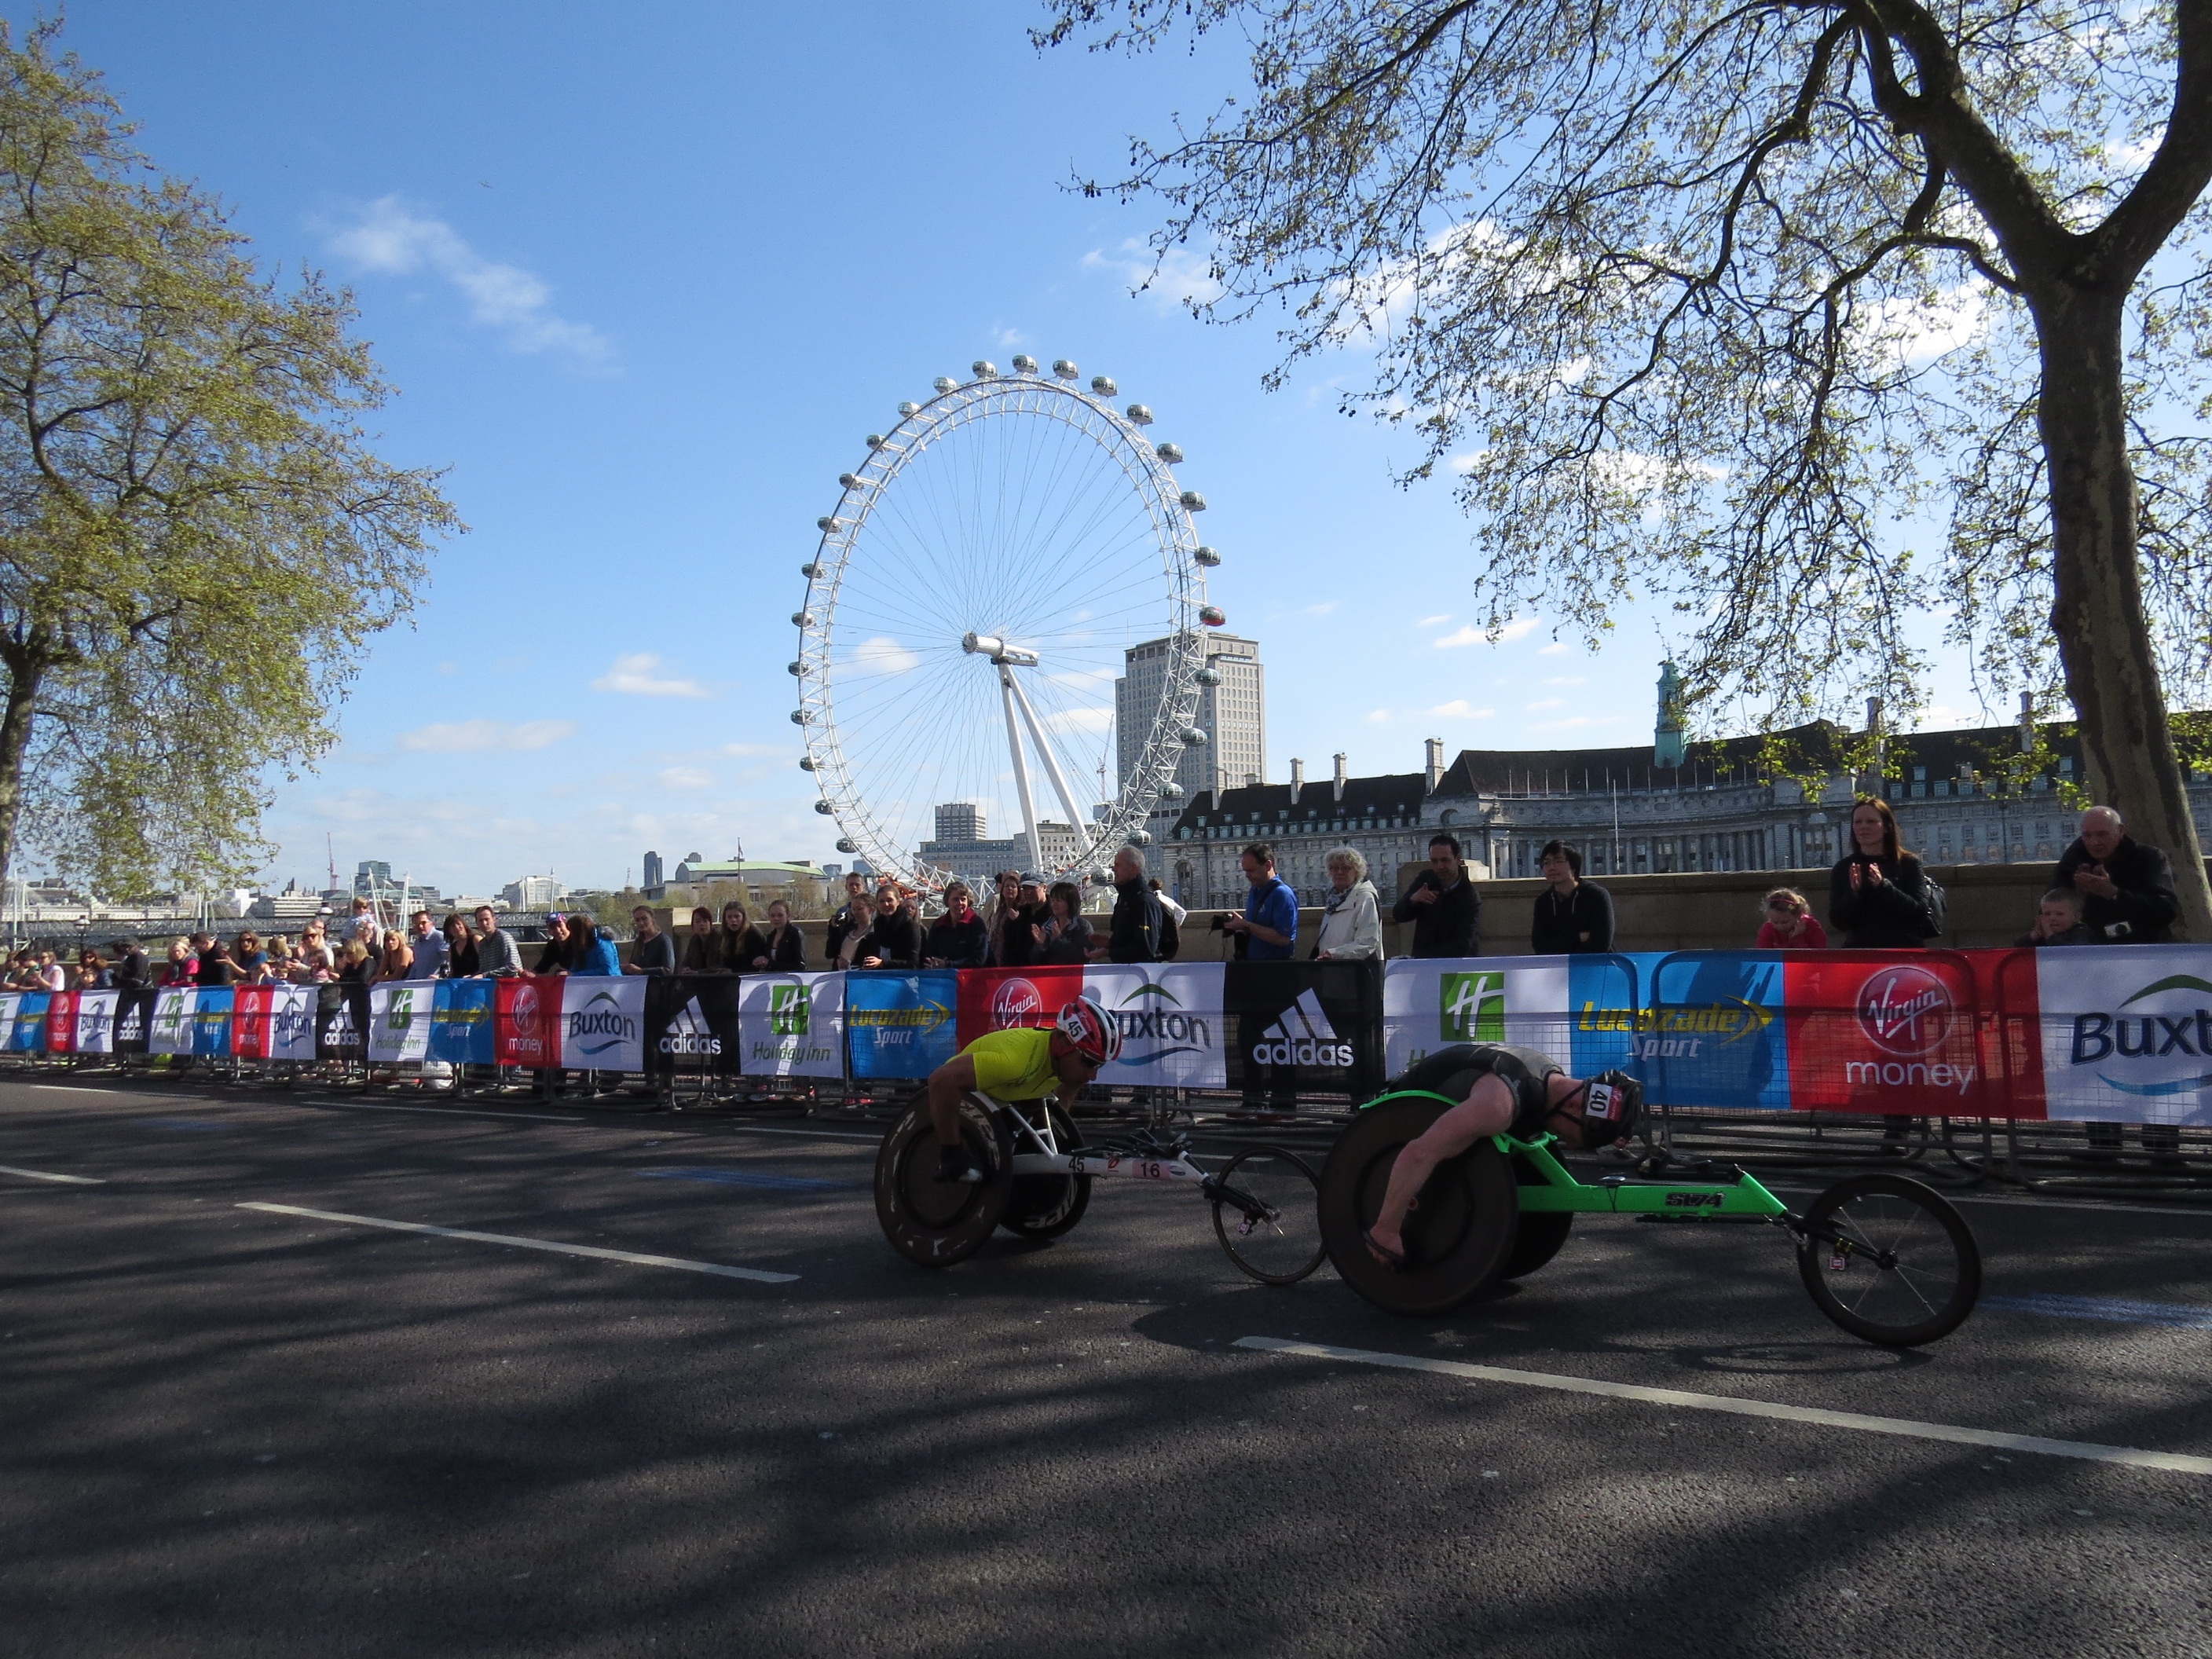
vehicle, energy, race, london, festival, marathon, courage, determination, attitude, strength, achievement, overcoming, deficient, persistence, example